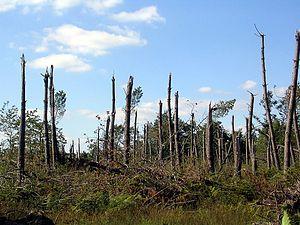
Dégâts provoqués par la tempête Klaus sur la forêt des Landes (ici, à Saint-Pierre-du-Mont, dans le département français des Landes)
Un chablis est, au sens restreint, un arbre déraciné sous l'action de différents agents naturels ou pour des raisons qui lui sont propres, sans intervention de l'homme, du fait d'un orage ou du vent notamment.
Un volis, au sens large, est un arbre brisé sous l'action d'effets naturels ou pour des raisons qui lui sont propres, sans intervention de l'homme. Au sens strict, le volis désigne seulement la partie supérieure de l'arbre qui a été détachée par le vent et qui est au sol ; la partie inférieure encore debout est la « chandelle » ou « chicot ».
La forêt des Landes de Gascogne est un massif forestier du sud-ouest de la France situé en Nouvelle-Aquitaine. D'une superficie de près d'un million d'hectares, elle est la plus grande forêt artificielle d'Europe occidentale.
Chandelle :
La tempête Klaus est une cyclogénèse à caractère exceptionnel qui a principalement touché le sud-ouest de la France, la principauté d'Andorre, le nord de l'Espagne et une partie de l'Italie entre le 23 et le 25 janvier 2009. Elle est considérée comme étant la plus destructrice en France depuis les tempêtes de 1999.